Thomas Erpingham

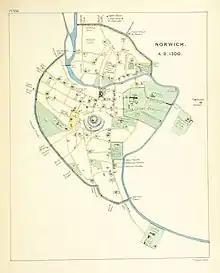
On this map of medieval Norwich, from Samuel Woodward's "The History and Antiquities of Norwich Castle" (1847), Erpingham's city house is marked *u.

Sir Thomas Erpingham was one of Henry IVs closest associates, and after 1399, influence in Norfolk shifted from Despenser to Erpingham and his friends. Due to his local connections, his links with the Duchy of Lancaster and his position in the centre of government, Erpingham held a prominent position in East Anglian society; he was named to every commission of the peace in Norfolk during the reign of Henry IV. During the 1400s, Erpingham's authority in north Norfolk was extended to other parts of the county and into Suffolk. Gentry from East Anglia who were associated with Erpingham benefited from his powerful position at court: Sir John Strange of Hunstanton became controller of the royal household in 1408; Sir Robert Gurney of Gunton became Erpingham's deputy at Dover Castle in 1400; and John Winter of Barningham became controller of Prince Henry's household in 1403. Other beneficiaries of Erpingham's friendship included Sir Ralph Shelton, John Payn, and John Raynes of Overstrand, who succeeded Payn as the constable of Norwich Castle in 1402.